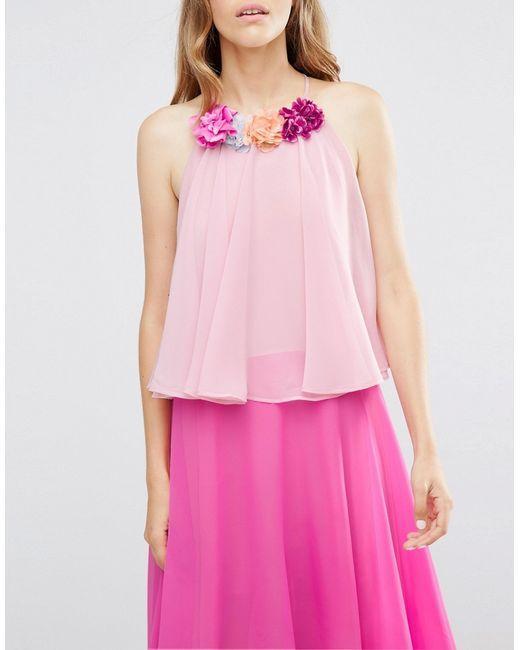
ASOS-gestuftes Maxikleid mit Blumenmuster und Farbblock